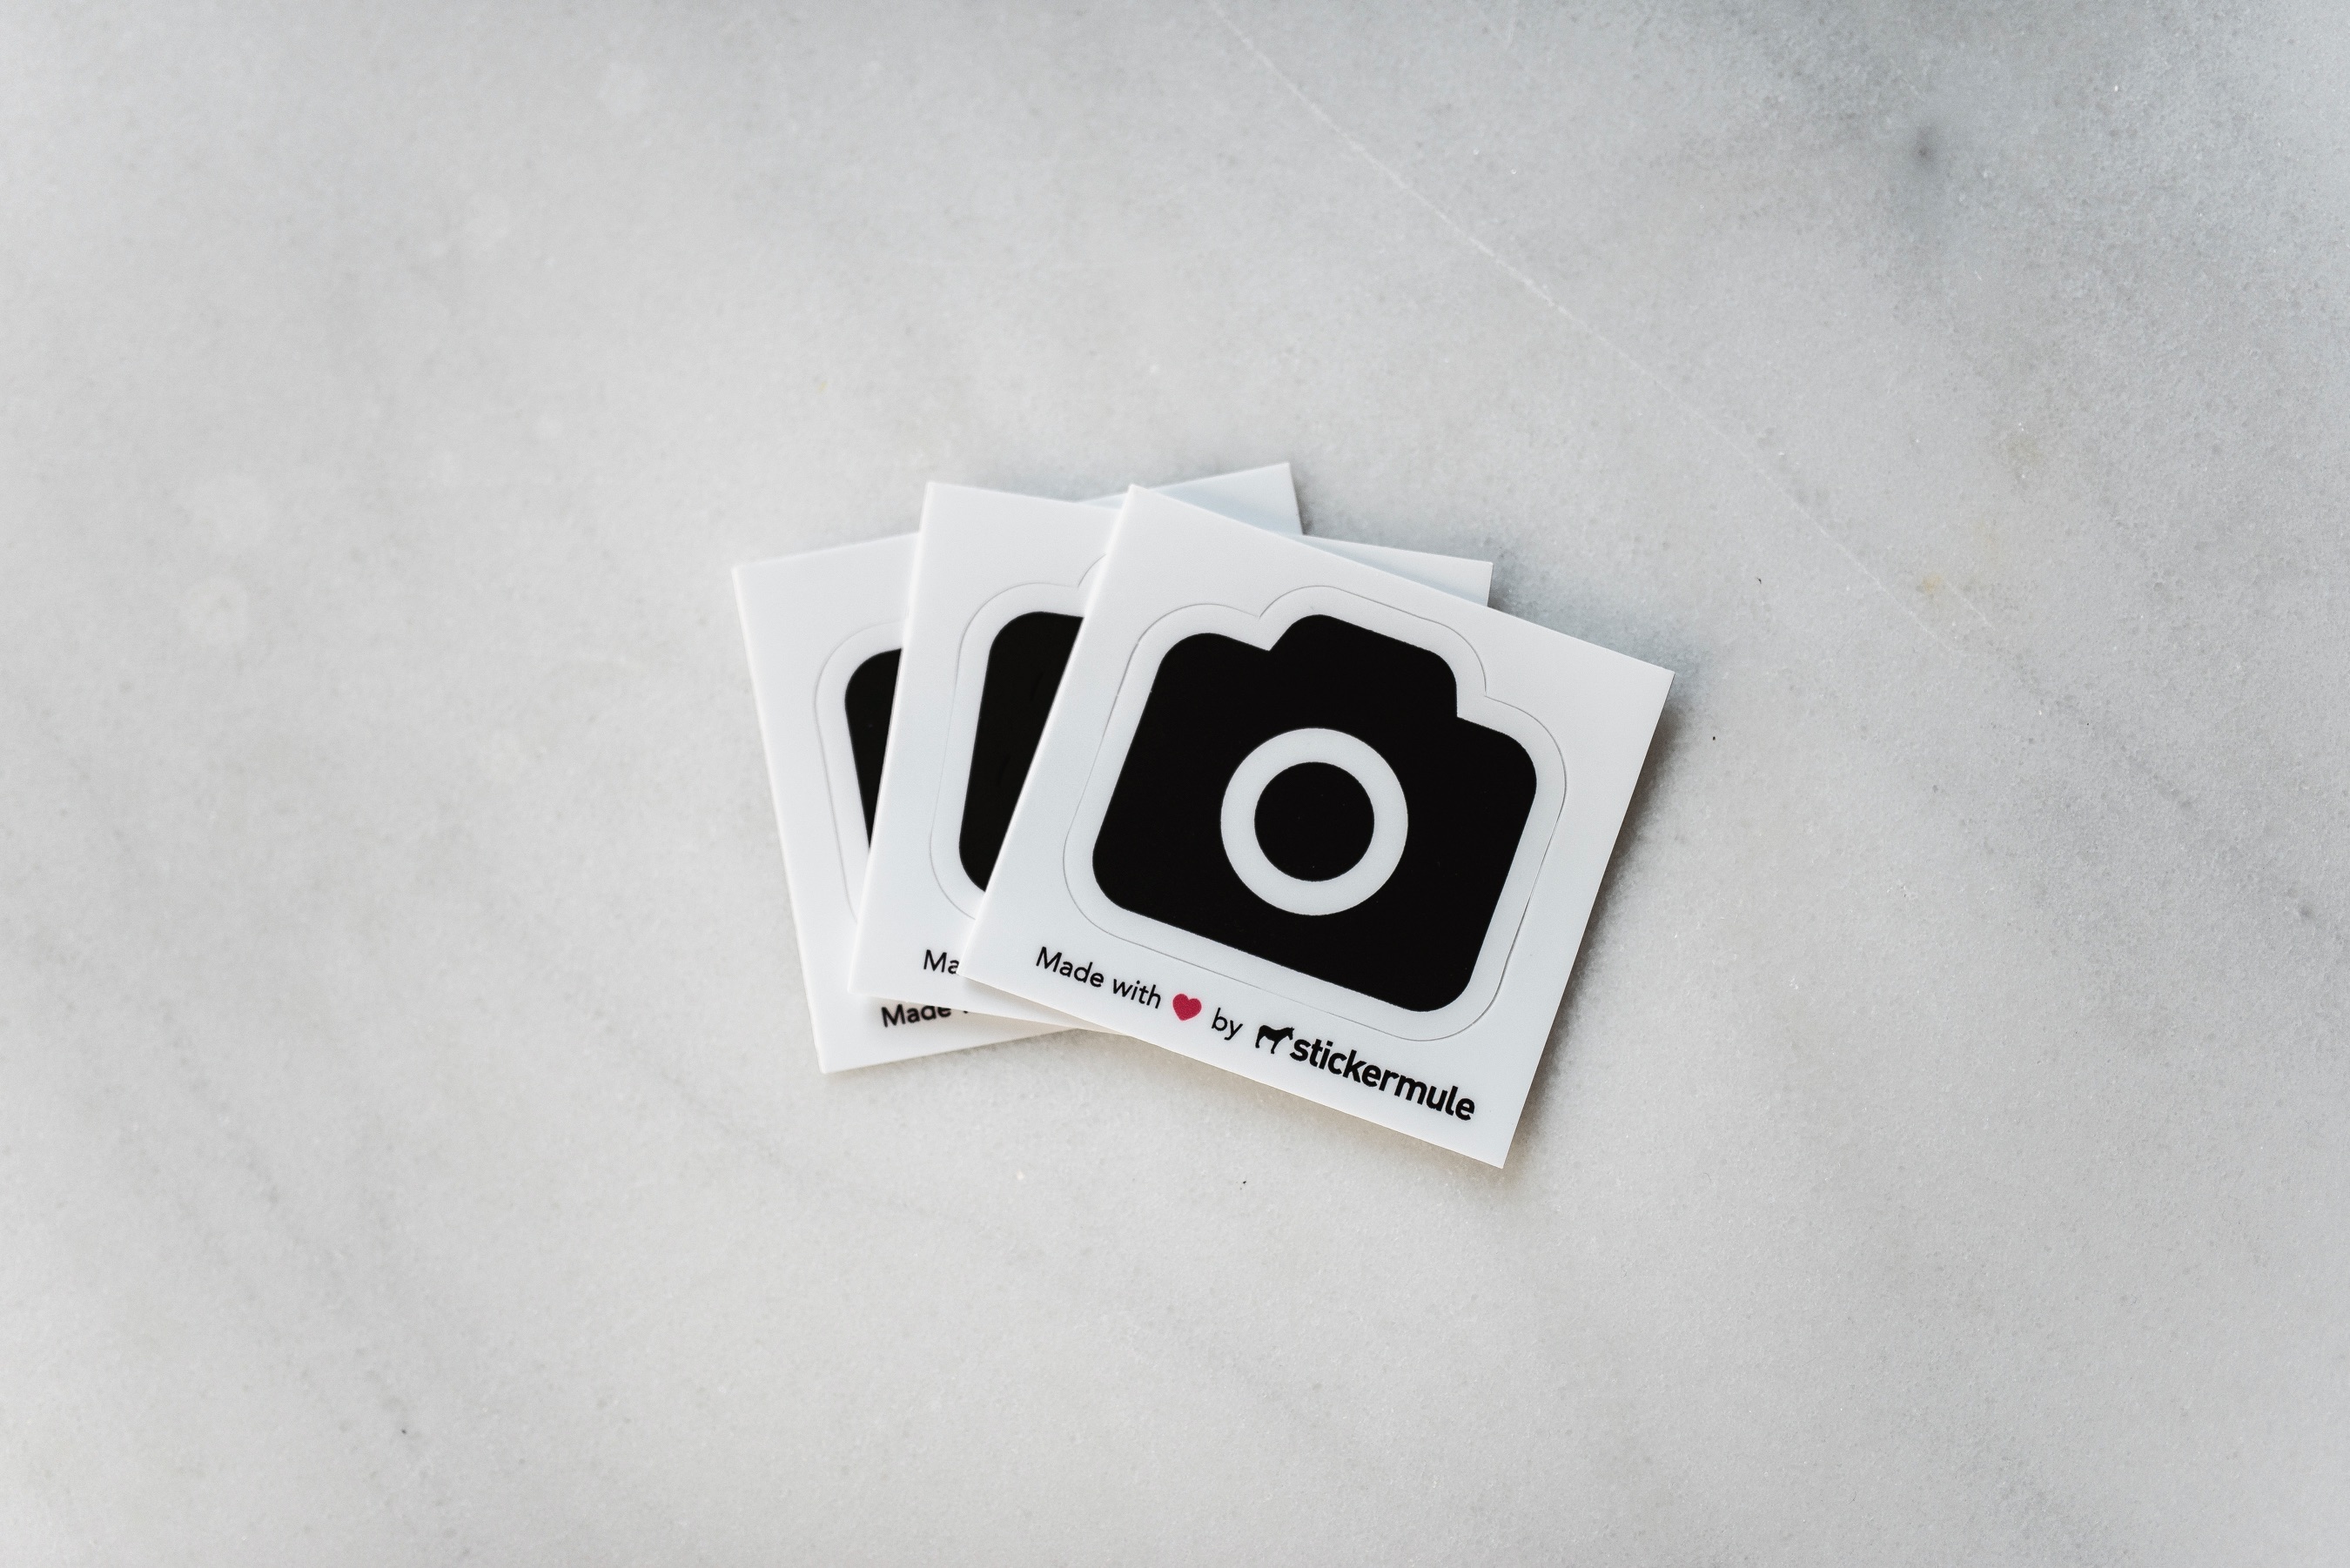
white, sticker, unsplash, label, brand, product, font, logo, marble